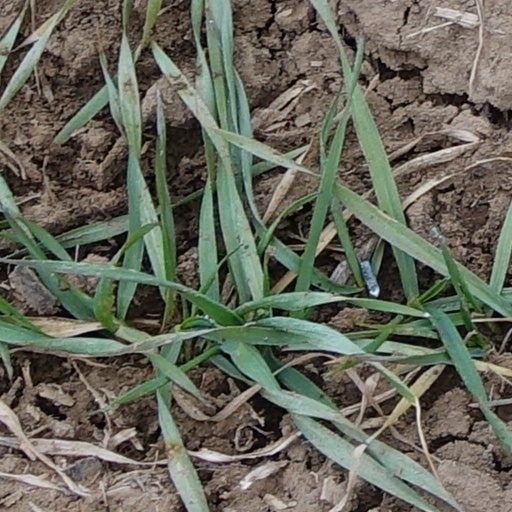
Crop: wheat